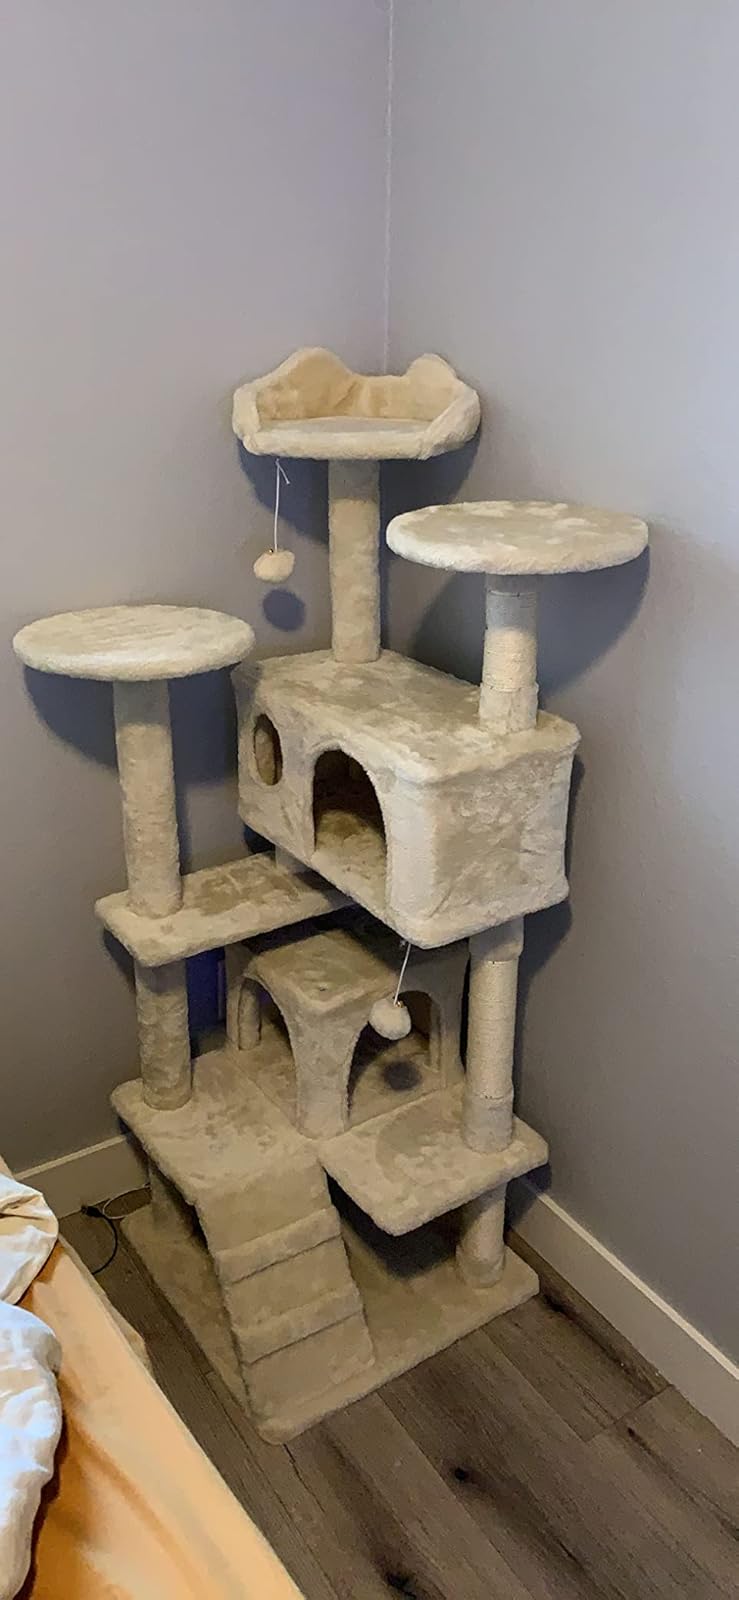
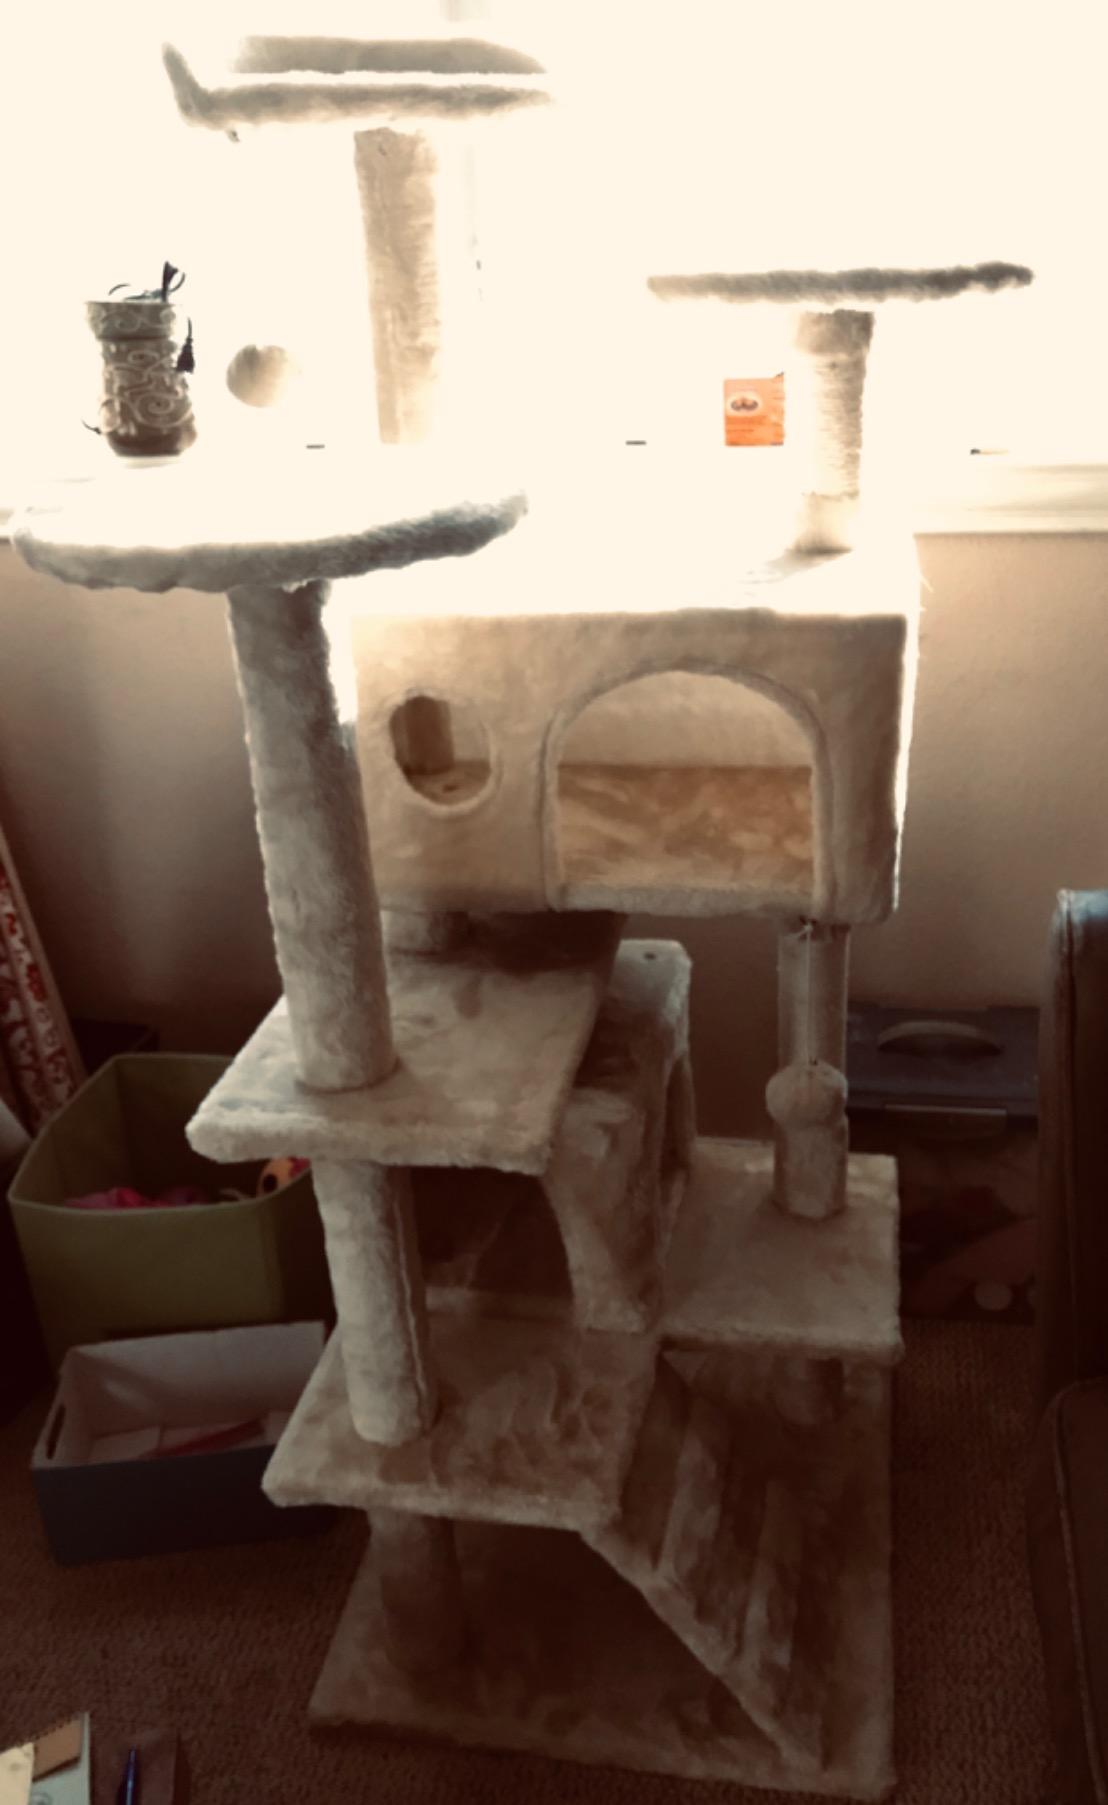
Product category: items_cat tree
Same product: yes